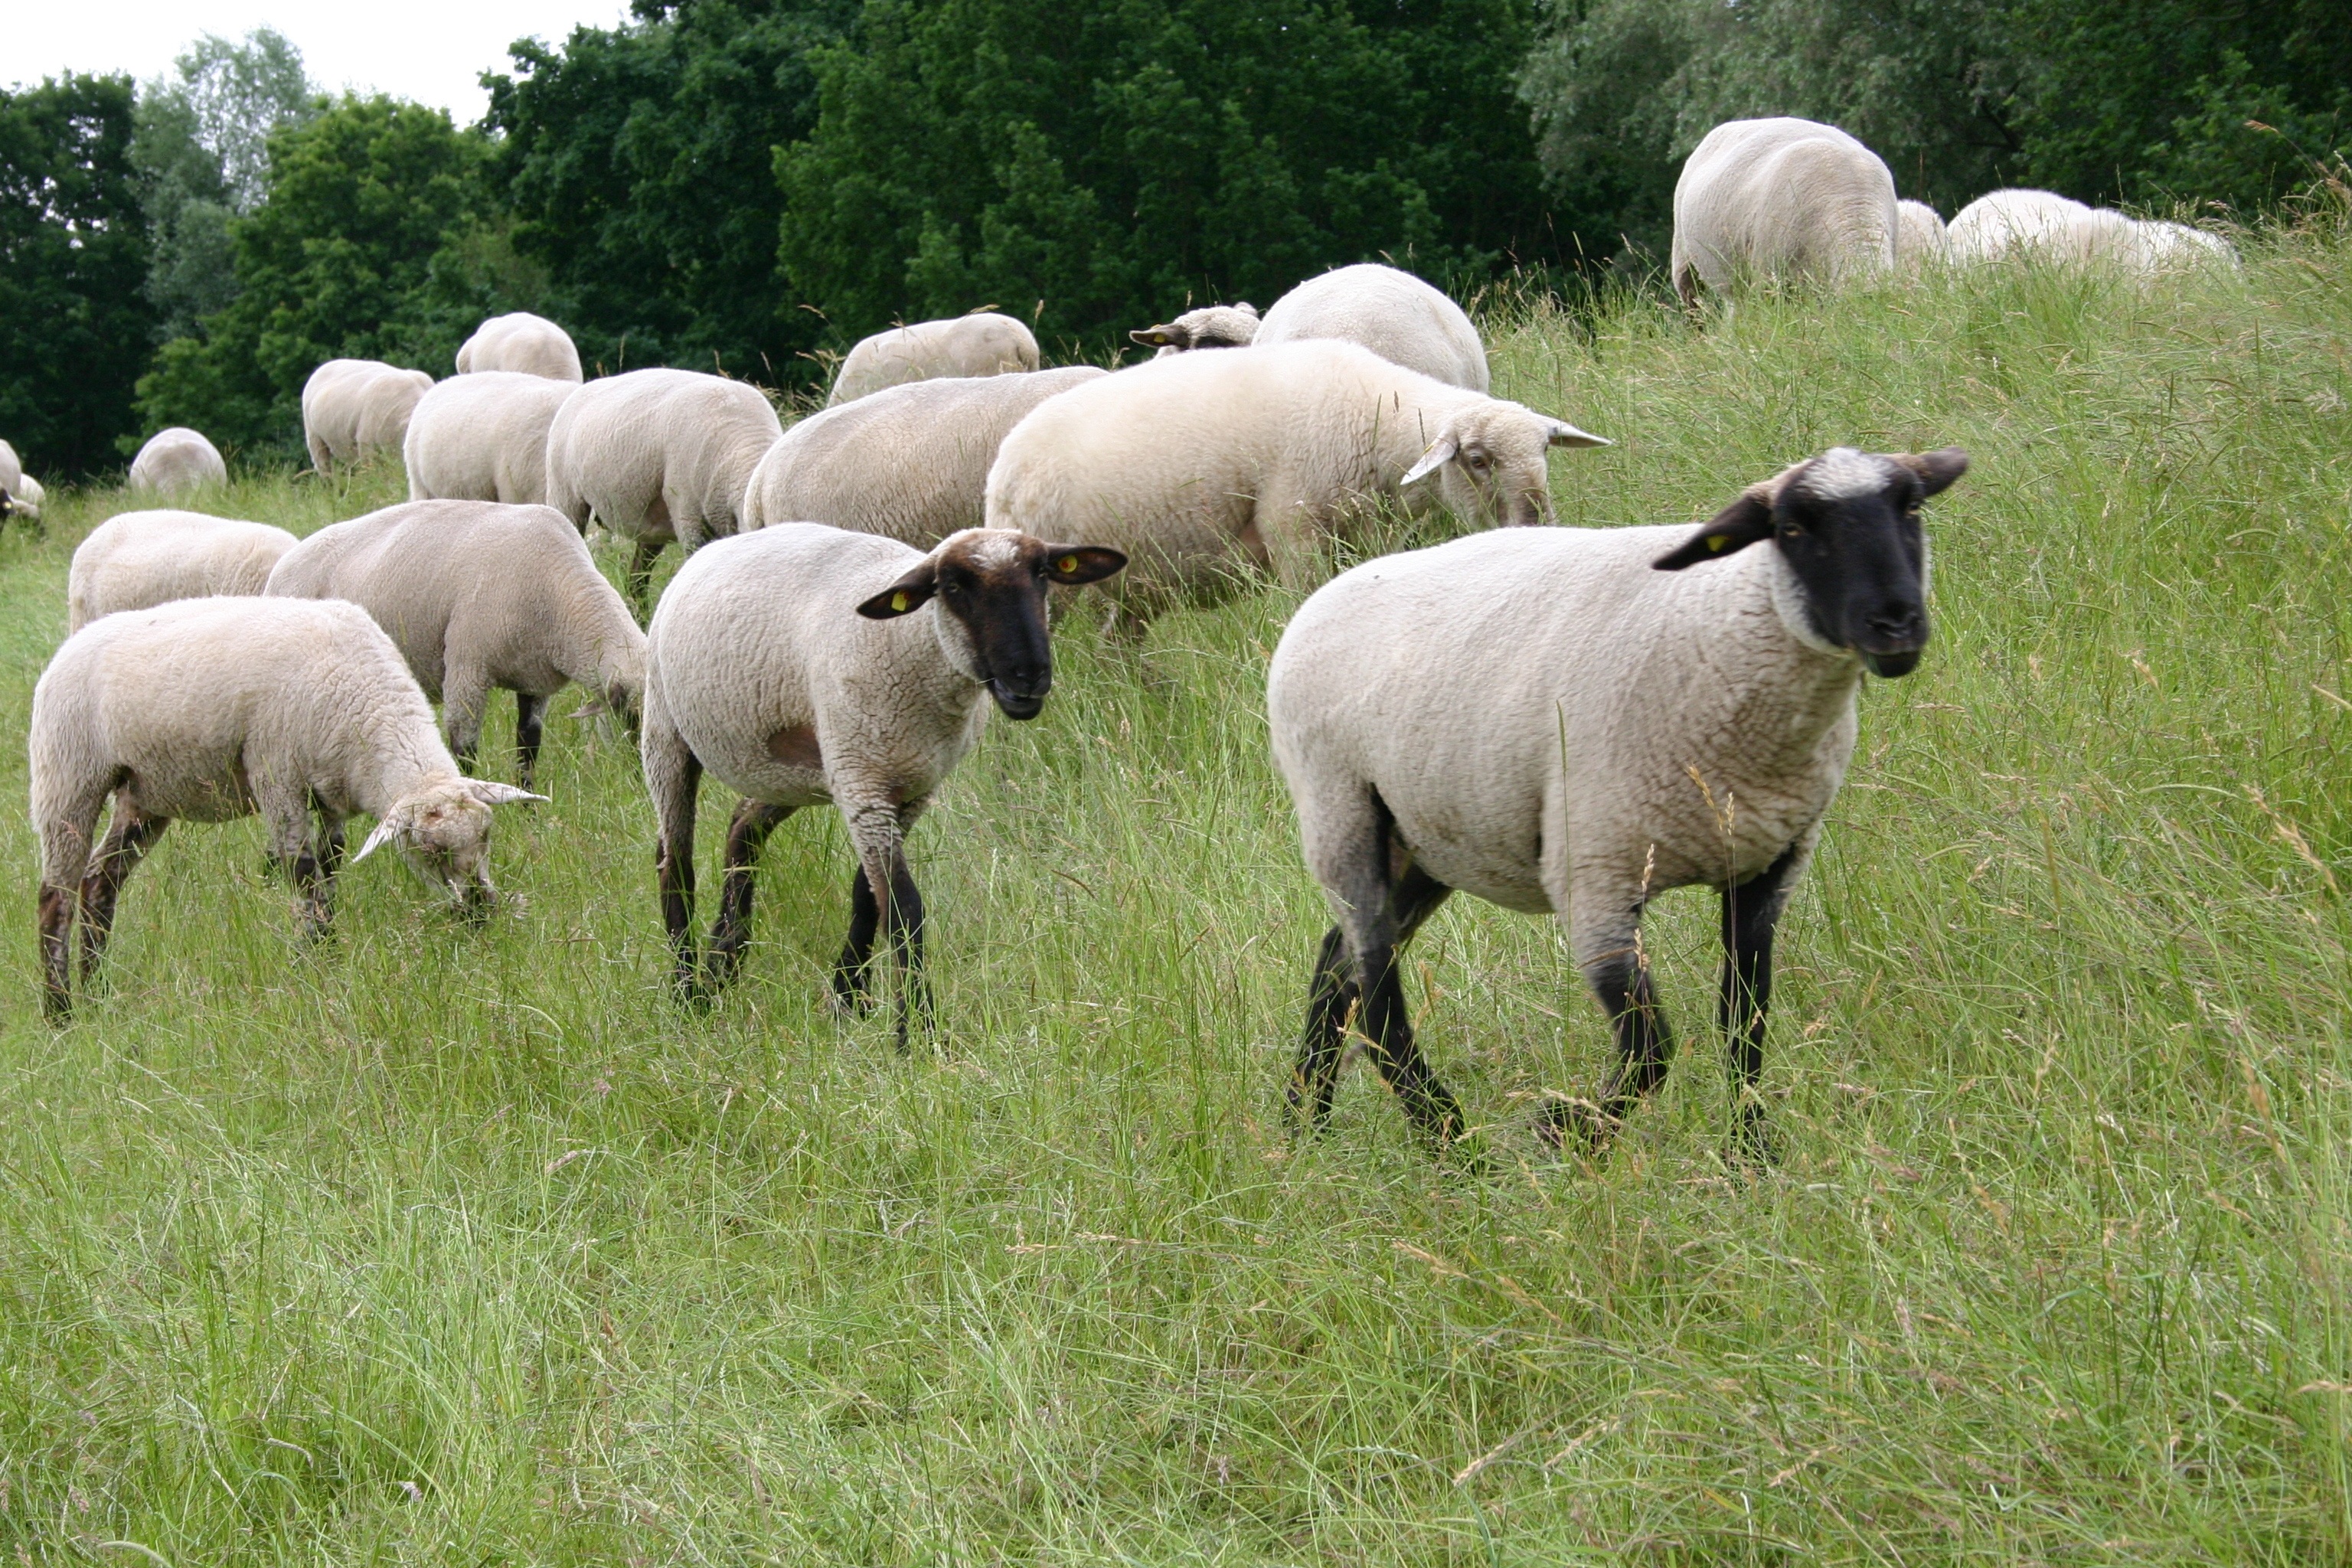
grass, field, meadow, animal, herd, pasture, grazing, livestock, sheep, mammal, fauna, flock of sheep, grassland, vertebrate, sheeps, dike, black nosed sheep, cow goat family